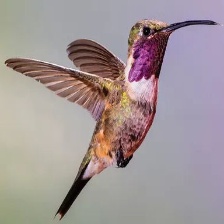
Species: LUCIFER HUMMINGBIRD
Scientific name: CALOTHORAX LUCIFER
ImageNet parent category: hummingbird